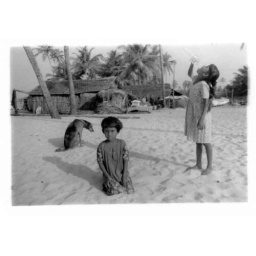
some children on the beach near Goa. I gave the girl on the right my water and she is finishing it off.